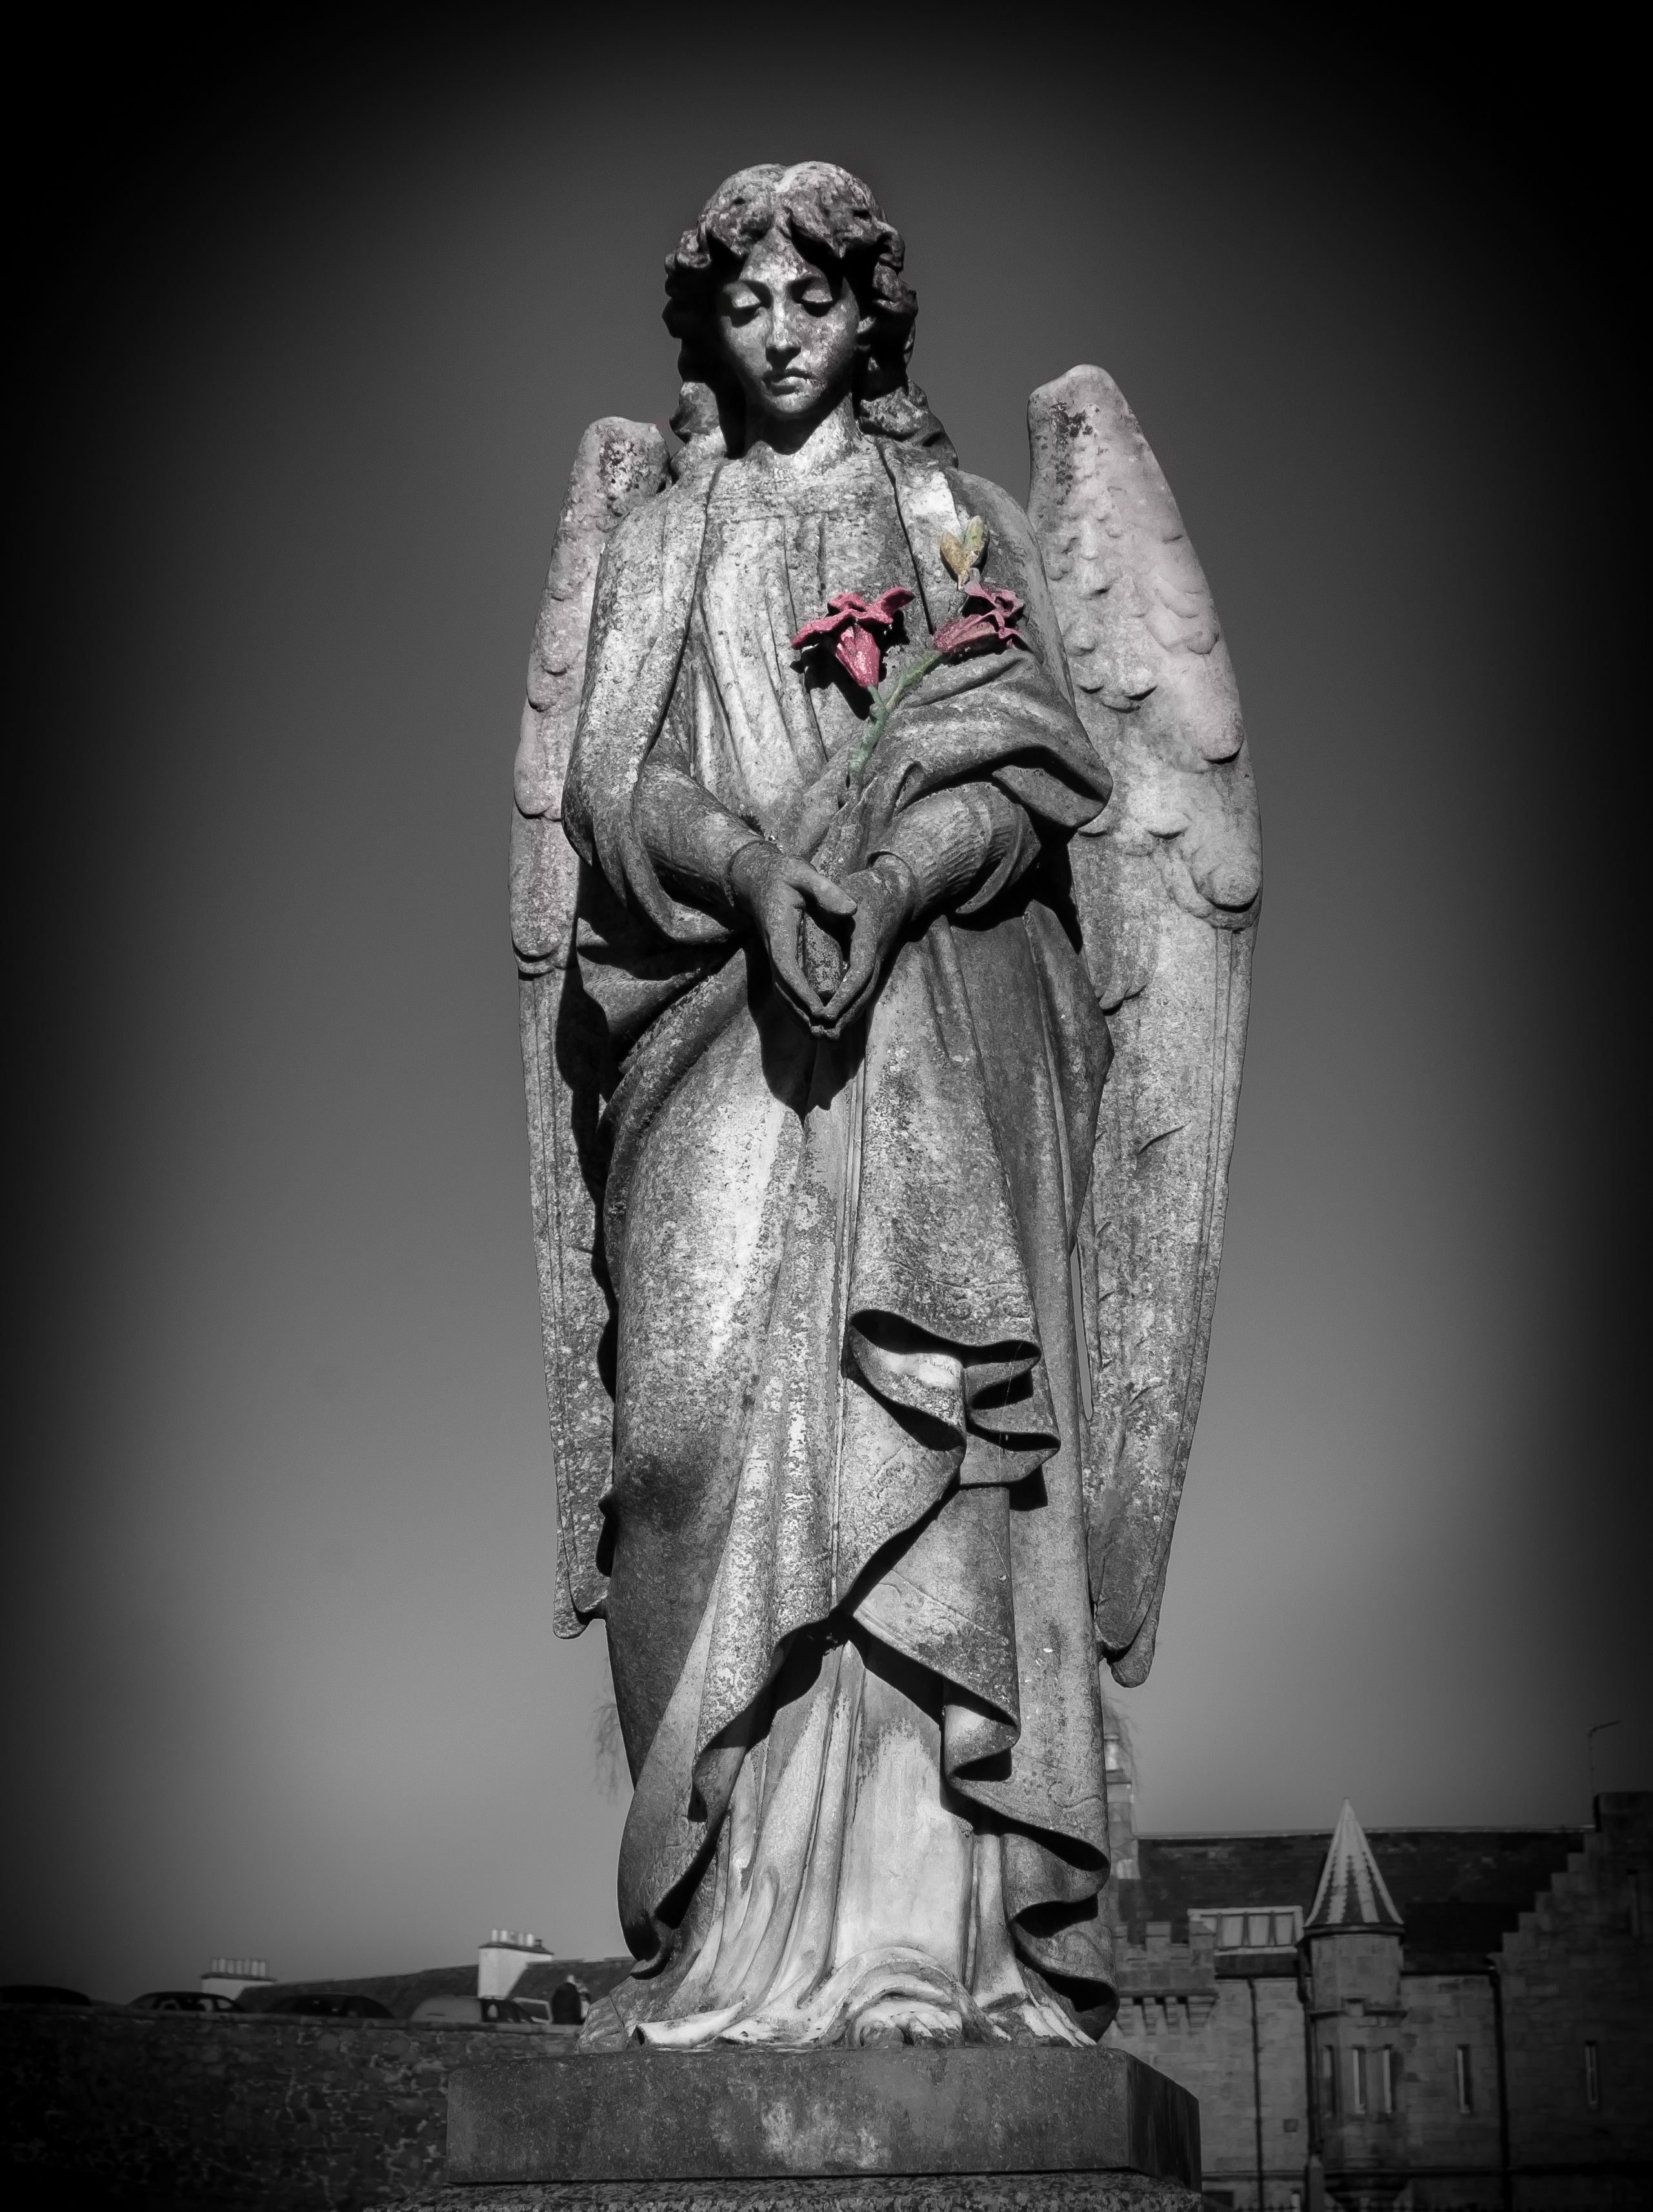
black and white, photography, monument, statue, darkness, black, monochrome, sculpture, art, photograph, monochrome photography, human positions